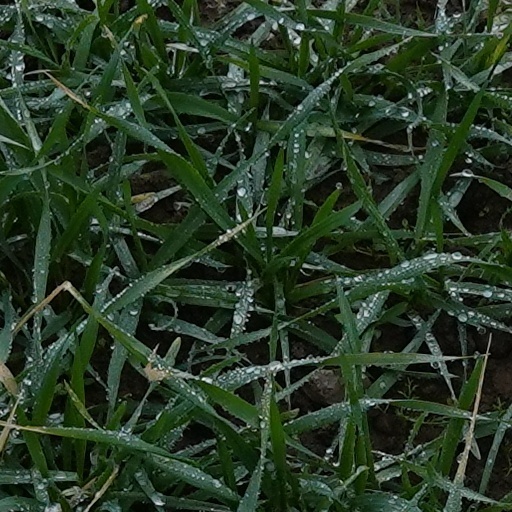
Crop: wheat